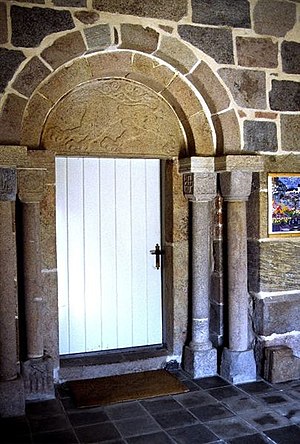
Grønning Kirke
Sydportalen
Grønning Kirke sydportal, Skive Kommune, Jylland, Denmark
Grønning Kirke ligger i Grønning Sogn i det tidligere Salling Nørre Herred, Viborg Amt, nu Skive Kommune, Region Midtjylland. Kirken blev istandsat i 1964.